Uhl River

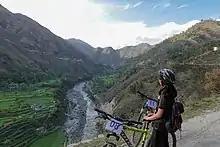
Uhl River Valley near Kamand looking upstream towards Ryagadi, Mar 2019

The permanent campus of the Indian Institute of Technology Mandi, spread over of land, is located on the left bank of the river Uhl at Kamand (15 km by road from Mandi town).